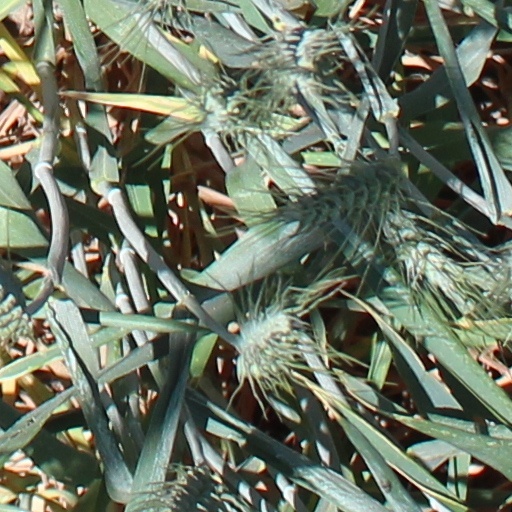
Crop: wheat